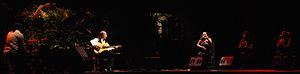
Francisco Sánchez Gómez, connu sous le nom de Paco de Lucía [ˈpä.ko̞ ð̞e̞ lu.ˈθi.ä], né le 21 décembre 1947 à Algésiras en Espagne et mort le 25 février 2014 à Playa del Carmen au Mexique, est un guitariste espagnol.